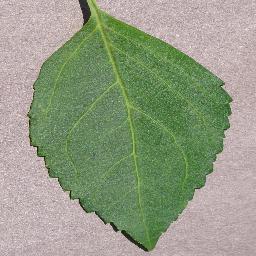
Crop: cherry
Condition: (including_sour)_healthy